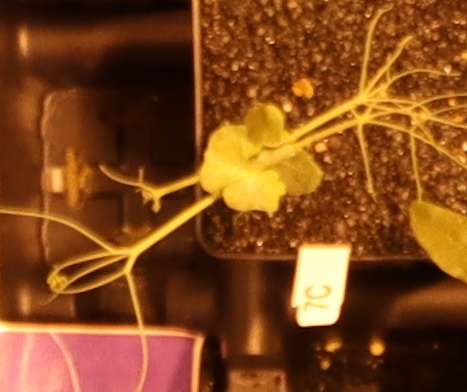
Label: Field Pea